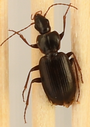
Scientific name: Calathus advena
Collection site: Niwot Ridge NEON (NIWO), plot NIWO_009